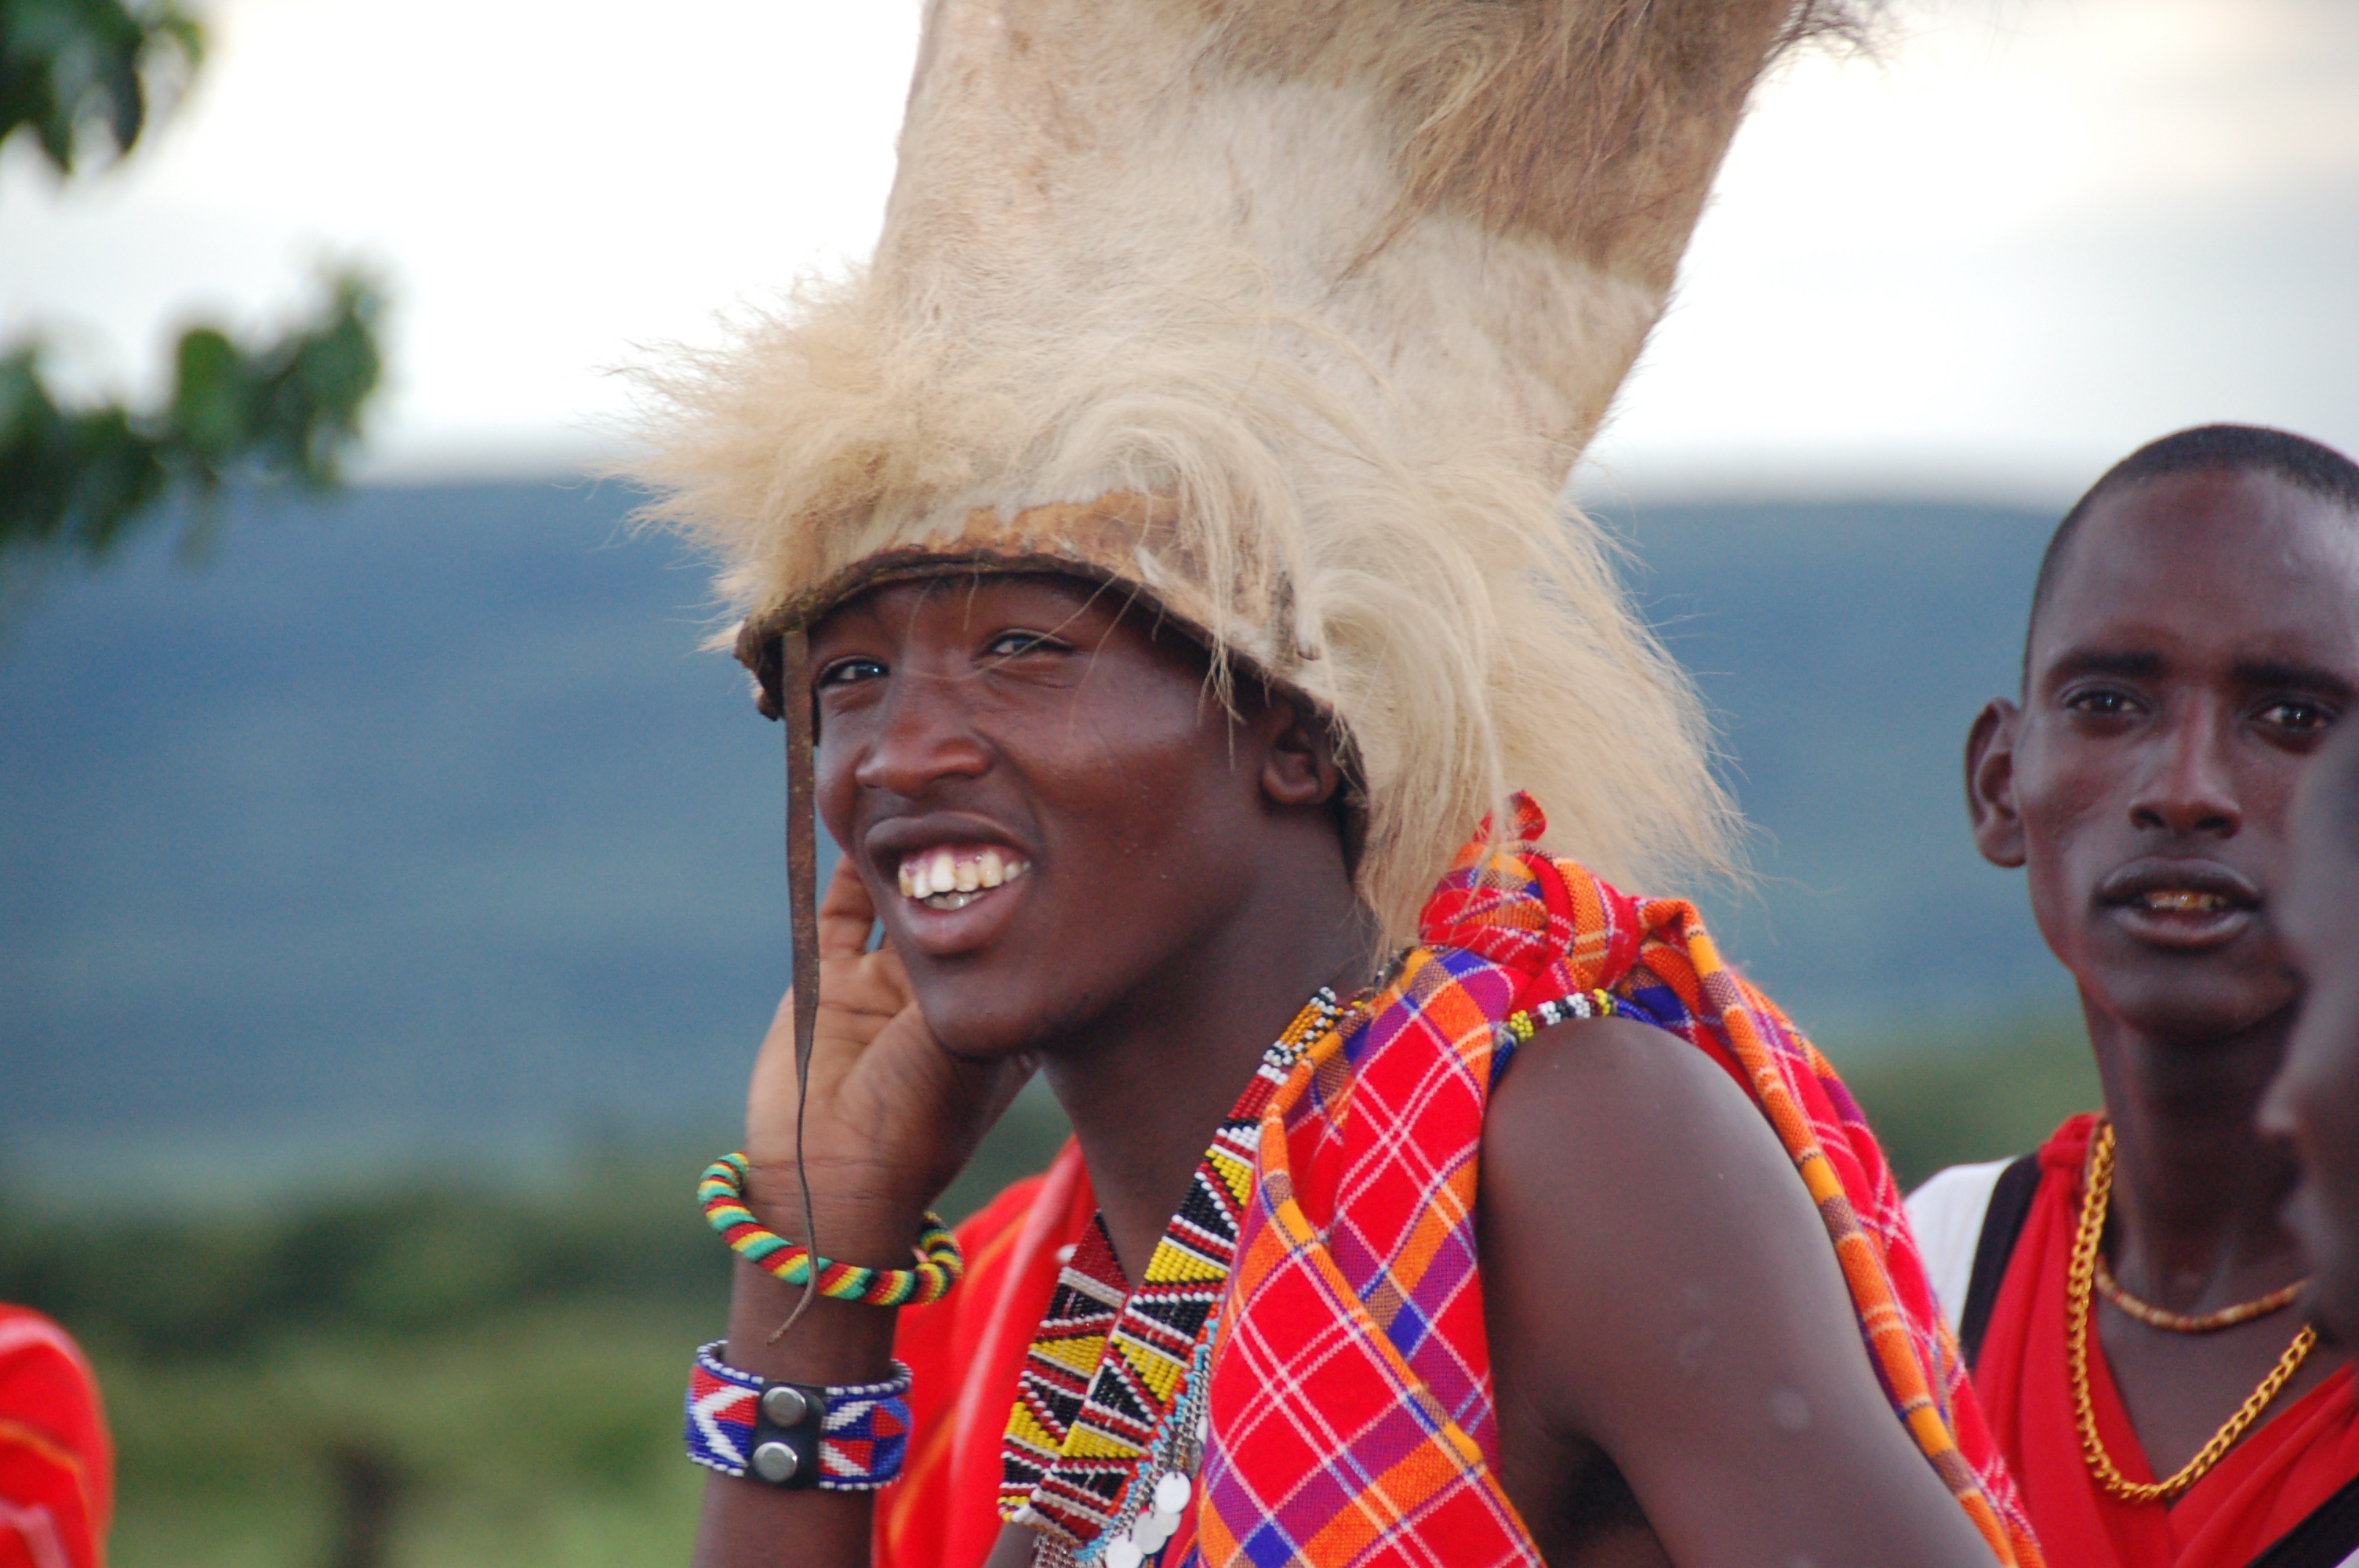
people, boy, village, carnival, africa, child, tribe, festival, fun, dress, kenya, masaj, the local people